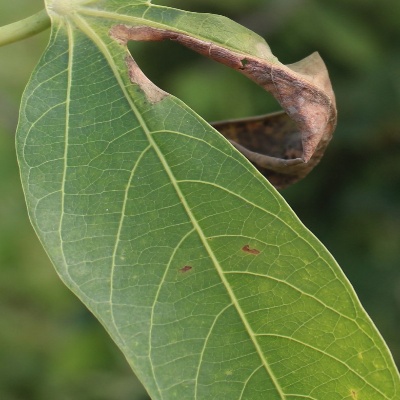
Crop: Cassava
Condition: bacterial blight